Transportation in Washington, D.C.

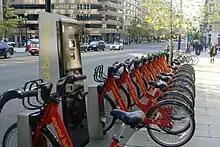
Capital Bikeshare rental site near McPherson Square Metro station, downtown.

Amtrak's "Acela Express" and "Northeast Regional" provide service on the high speed Northeast Corridor from Washington's Union Station to Baltimore, Philadelphia, New York City, and Boston, as well as intermediate stops. In addition, the "Vermonter" provides service to St. Albans, Vermont, via New York. The "Palmetto" provides service to Georgia, the "Crescent" provides service to New Orleans, and Amtrak's "Silver Service" trains provide service to Florida, all en route from New York. The "Capitol Limited" and "Cardinal", the latter using a much longer and more southerly route via West Virginia and Virginia, provide rail service between Washington, D.C., and Chicago. Amtrak's nonstop service "Auto Train" to Sanford, Florida, originates 30 minutes south of the city in Lorton, Virginia. Connections to the Washington Metro are offered at in Washington, station in Prince George's County, in Montgomery County, and , adjacent to Alexandria Union Station.